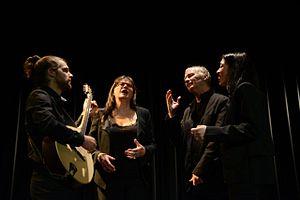
Corou de Berra 2015
Corou de Berra est un ensemble professionnel de chant polyphonique des Alpes du sud créé en 1986 sous la direction Michel Bianco.